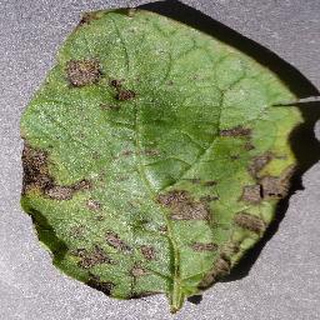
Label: potato_early_blight